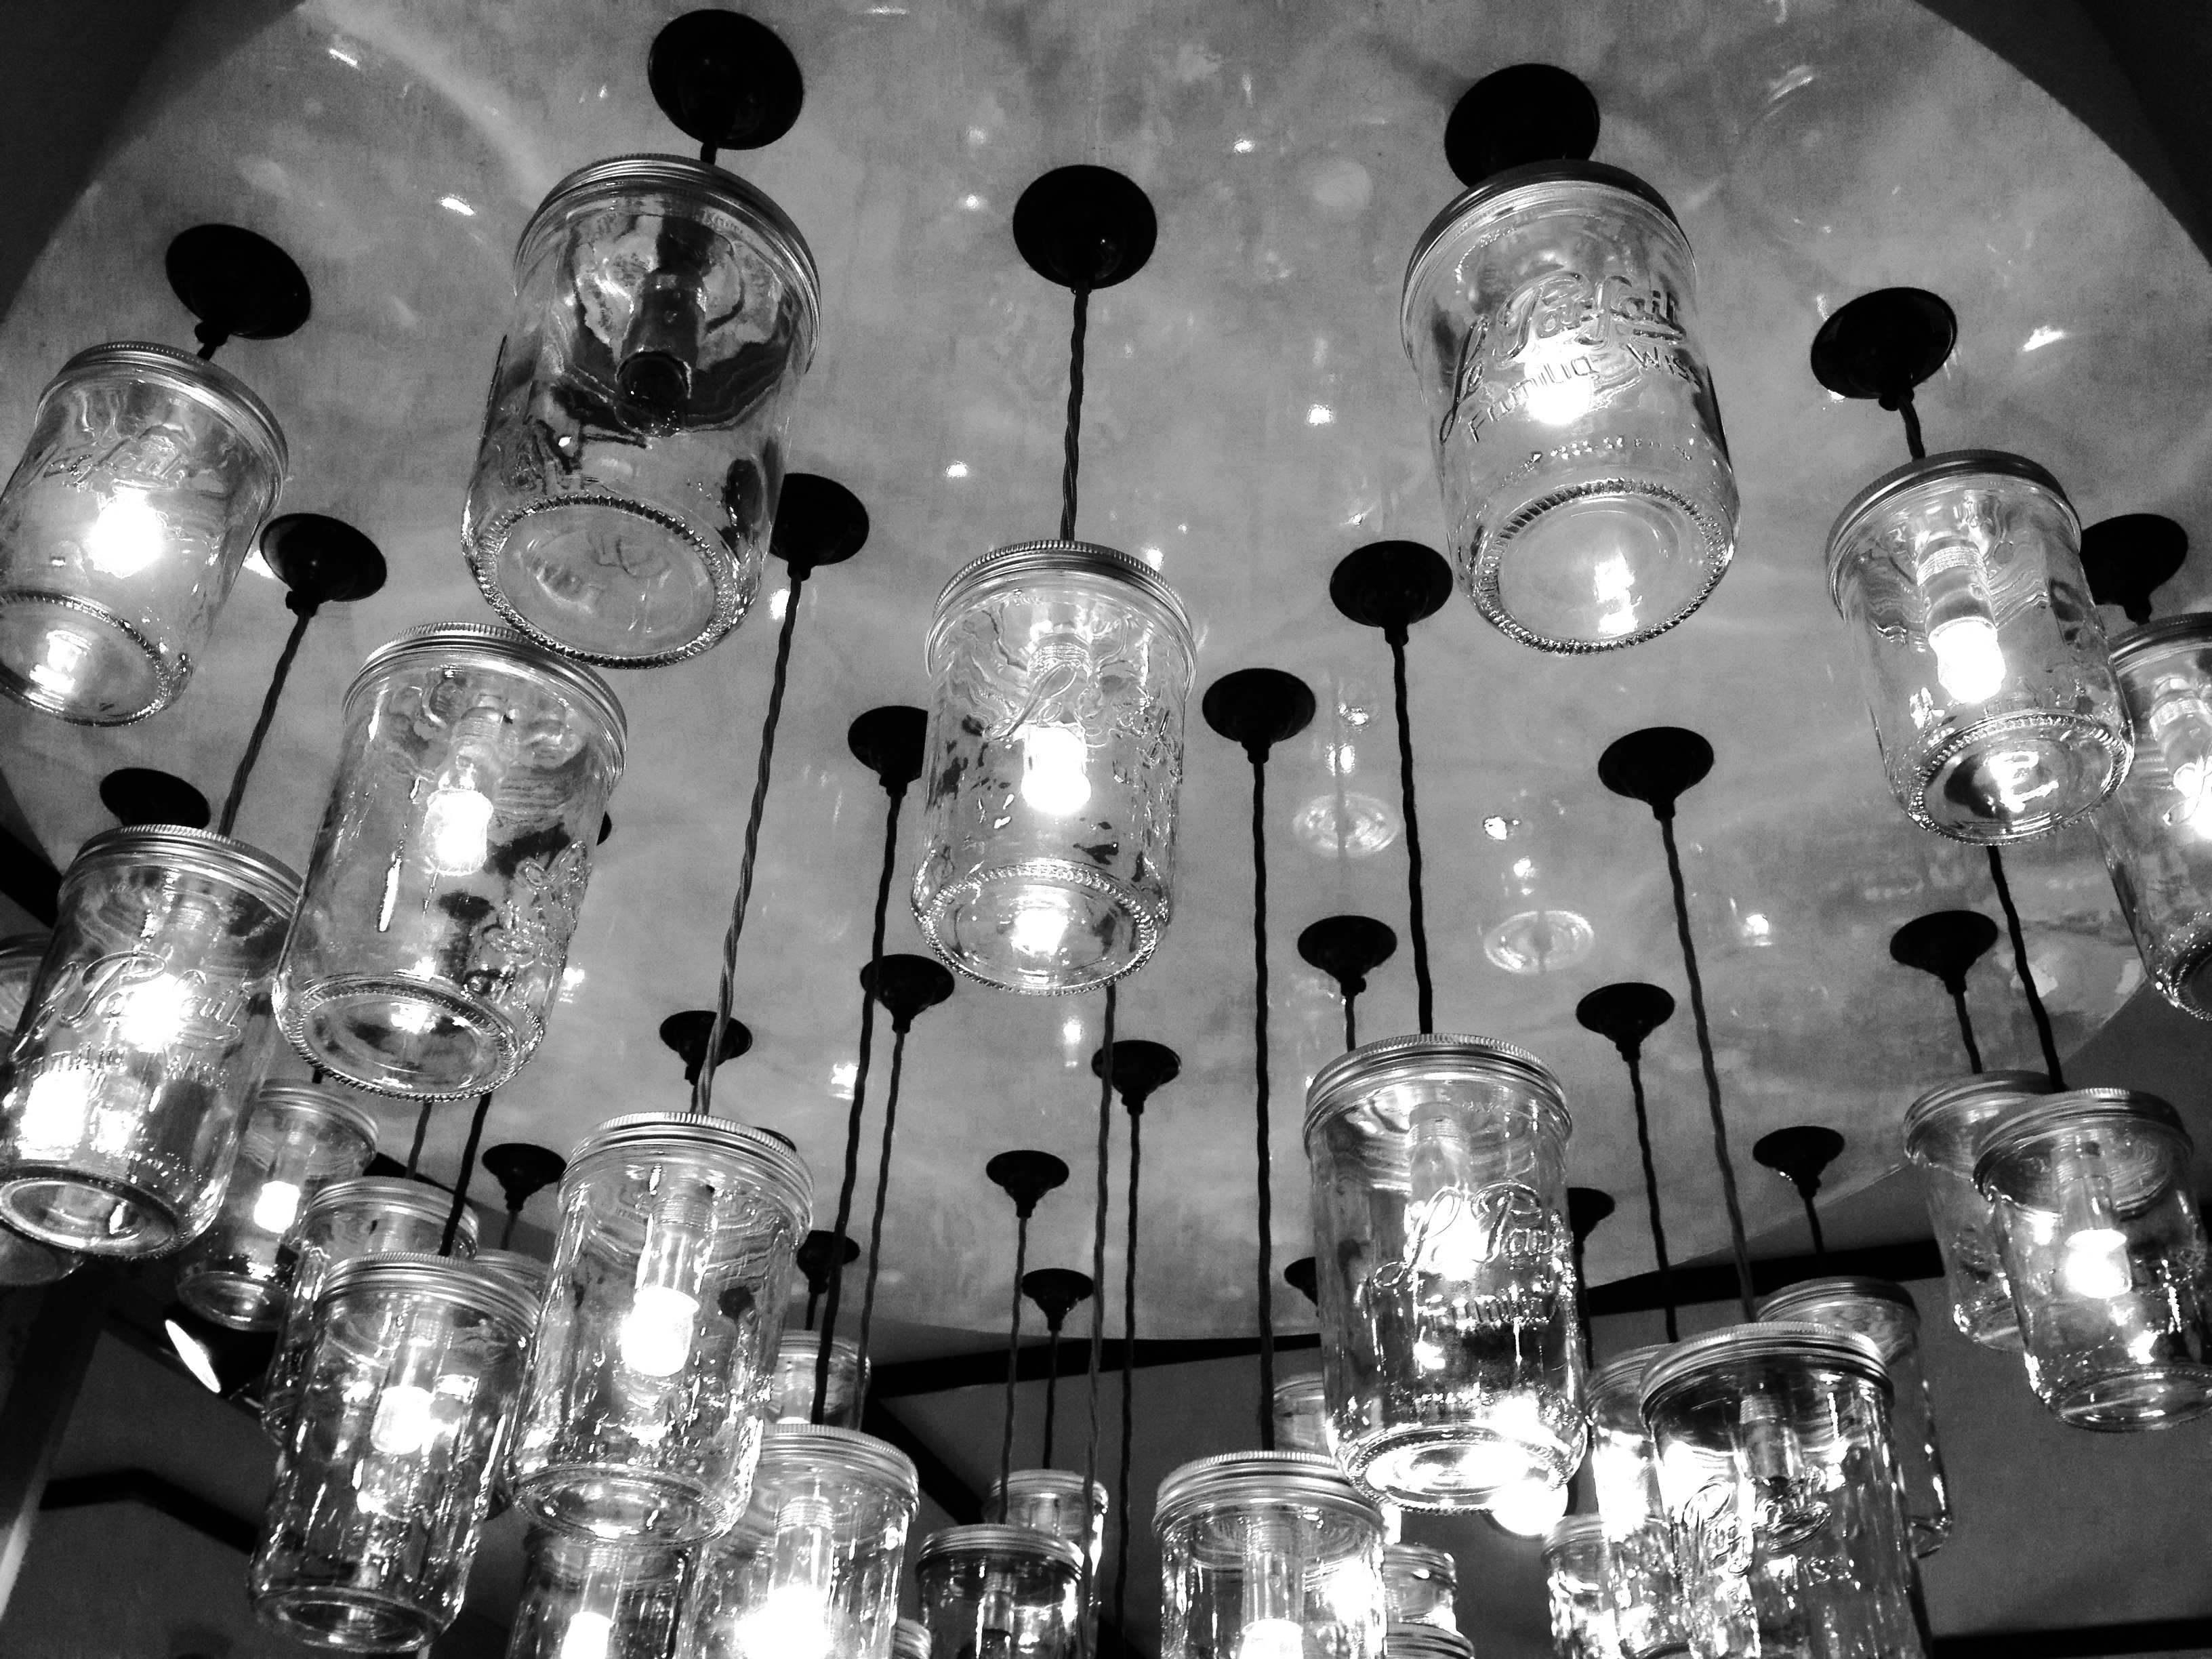
light, black and white, white, glass, ceiling, decoration, monochrome, lighting, design, light fixture, chandelier, drums, monochrome photography